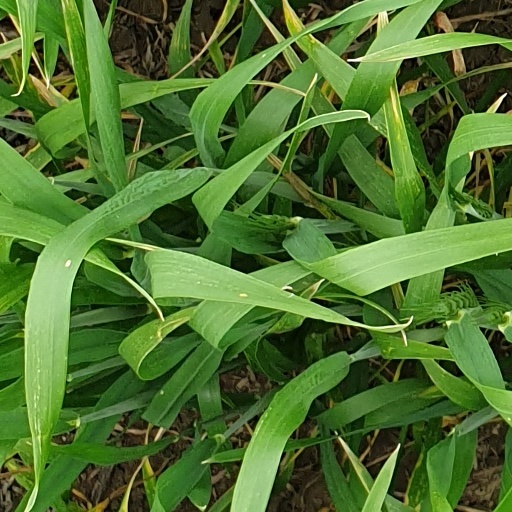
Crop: wheat